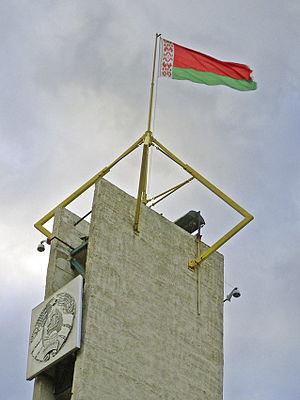
Drapeau et armoiries de la Biélorussie au poste frontière de Terespol / Brest. Polski: Flaga na strażnicy granicznej.
La Biélorussie ou Bélarus, en forme longue la république de Biélorussie ou la république du Bélarus, est un pays d'Europe orientale sans accès à la mer, bordée par la Lettonie au nord, par la Russie au nord-est et à l'est, par l'Ukraine au sud, par la Pologne à l'ouest et par la Lituanie au nord-ouest.